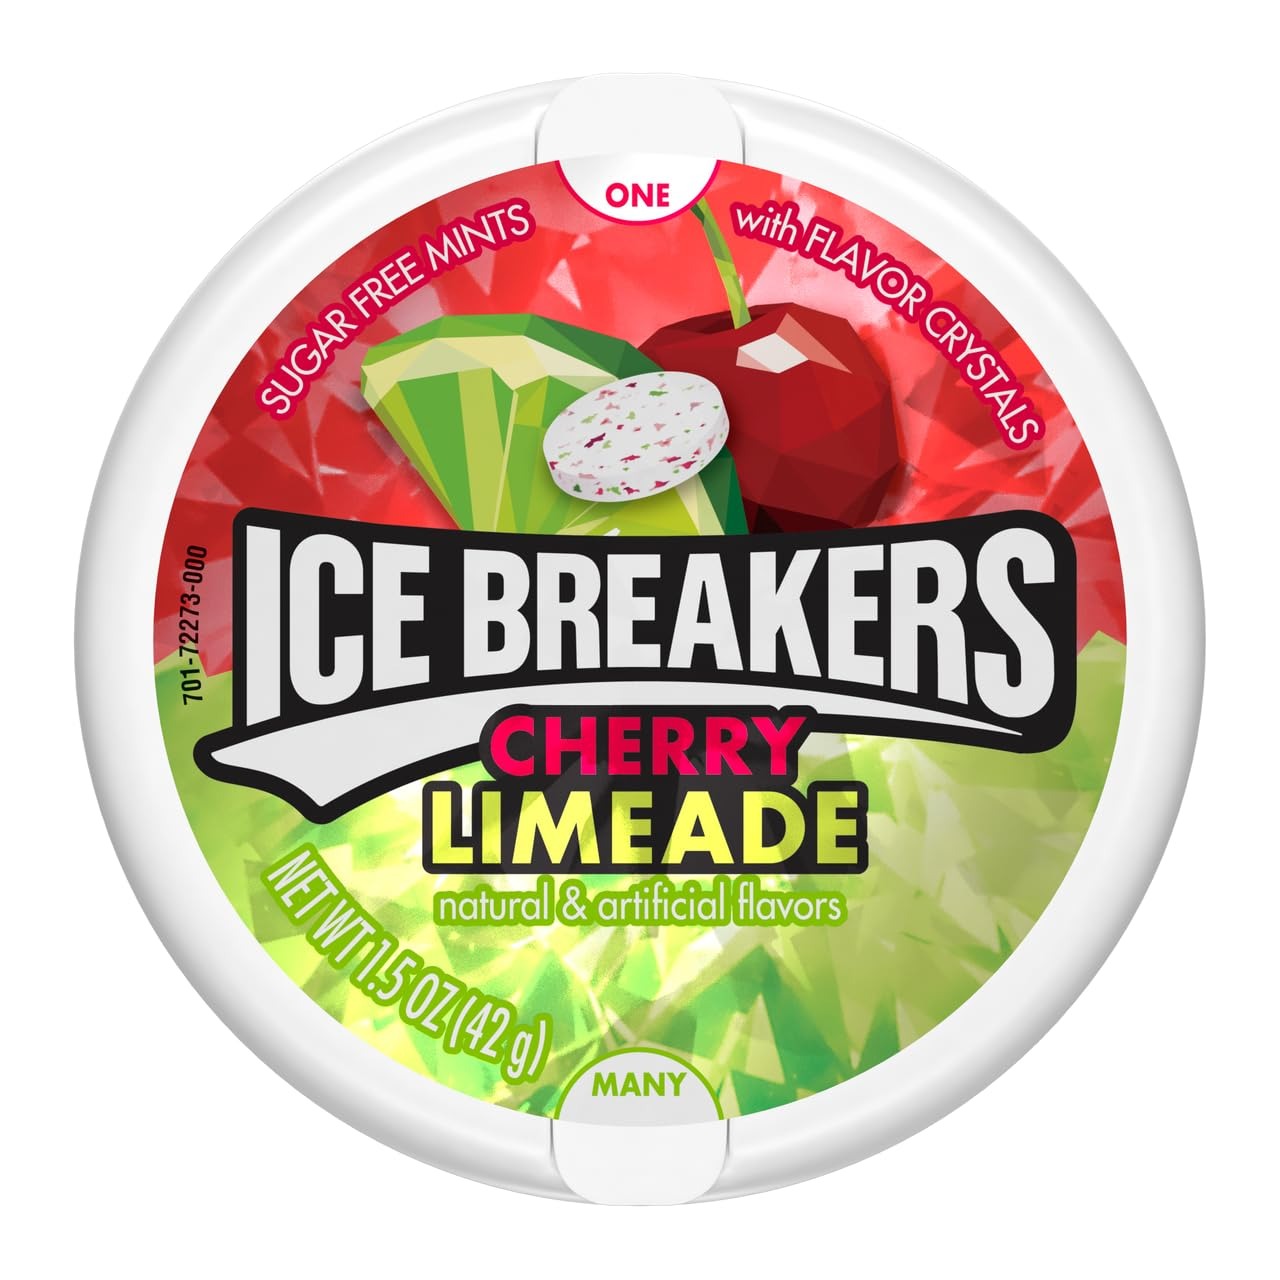
Item Name: ICE BREAKERS Cherry Limeade Sugar Free Mints Tin, 1.5 oz
Bullet Point 1: Contains one (1) 1.5-ounce tin of ICE BREAKERS Cherry Limeade Flavored Sugar Free Breath Mints
Bullet Point 2: Keep a container of delectable cherry limeade flavored mints in the car, a pocket or a drawer for instant refreshment
Bullet Point 3: Sugar free ICE BREAKERS mints with flavor crystals and a fresh cherry limeade flavor in a tin perfect for easy sharing and lasting freshness
Bullet Point 4: Enjoy sugar free breath mints at birthday parties, anniversary dates, New Year's celebrations and other events where fresh breath is a must
Bullet Point 5: Freshen your breath when the need arises with the cool, sweet rush of ICE BREAKERS cherry limeade flavored breath mints perfect for pairing with your Christmas, Valentine's Day, Halloween and Easter candy selections
Value: 1.5
Unit: Ounce

Price: 1.65